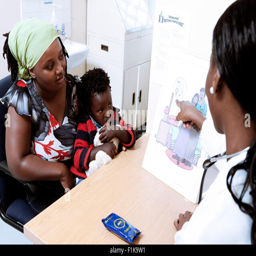
mother and her child sitting with a doctor for a consultation